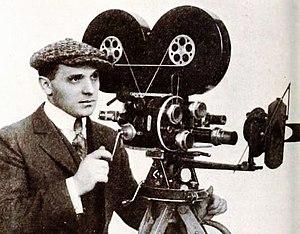
Jackson Rose, directeur de la photographie américain (18861956). Photographié en 1918 aux commandes d'une caméra Bell &amp
Bell & Howell est une marque de caméras de cinéma professionnelles fabriquées à Wheeling à partir de 1909, plus particulièrement le modèle Bell & Howell 2709 qui fut la principale caméra 35 mm des studios de cinéma américains jusqu’à ce qu’elle tombe en obsolescence technique à l'arrivée d'une rivale plus maniable : la Caméra Mitchell NC en 1929.
Jackson Rose est un directeur de la photographie américain, né Jackson Joseph Rose le 29 octobre 1886 à Chicago, mort le 23 septembre 1956 à Los Angeles.